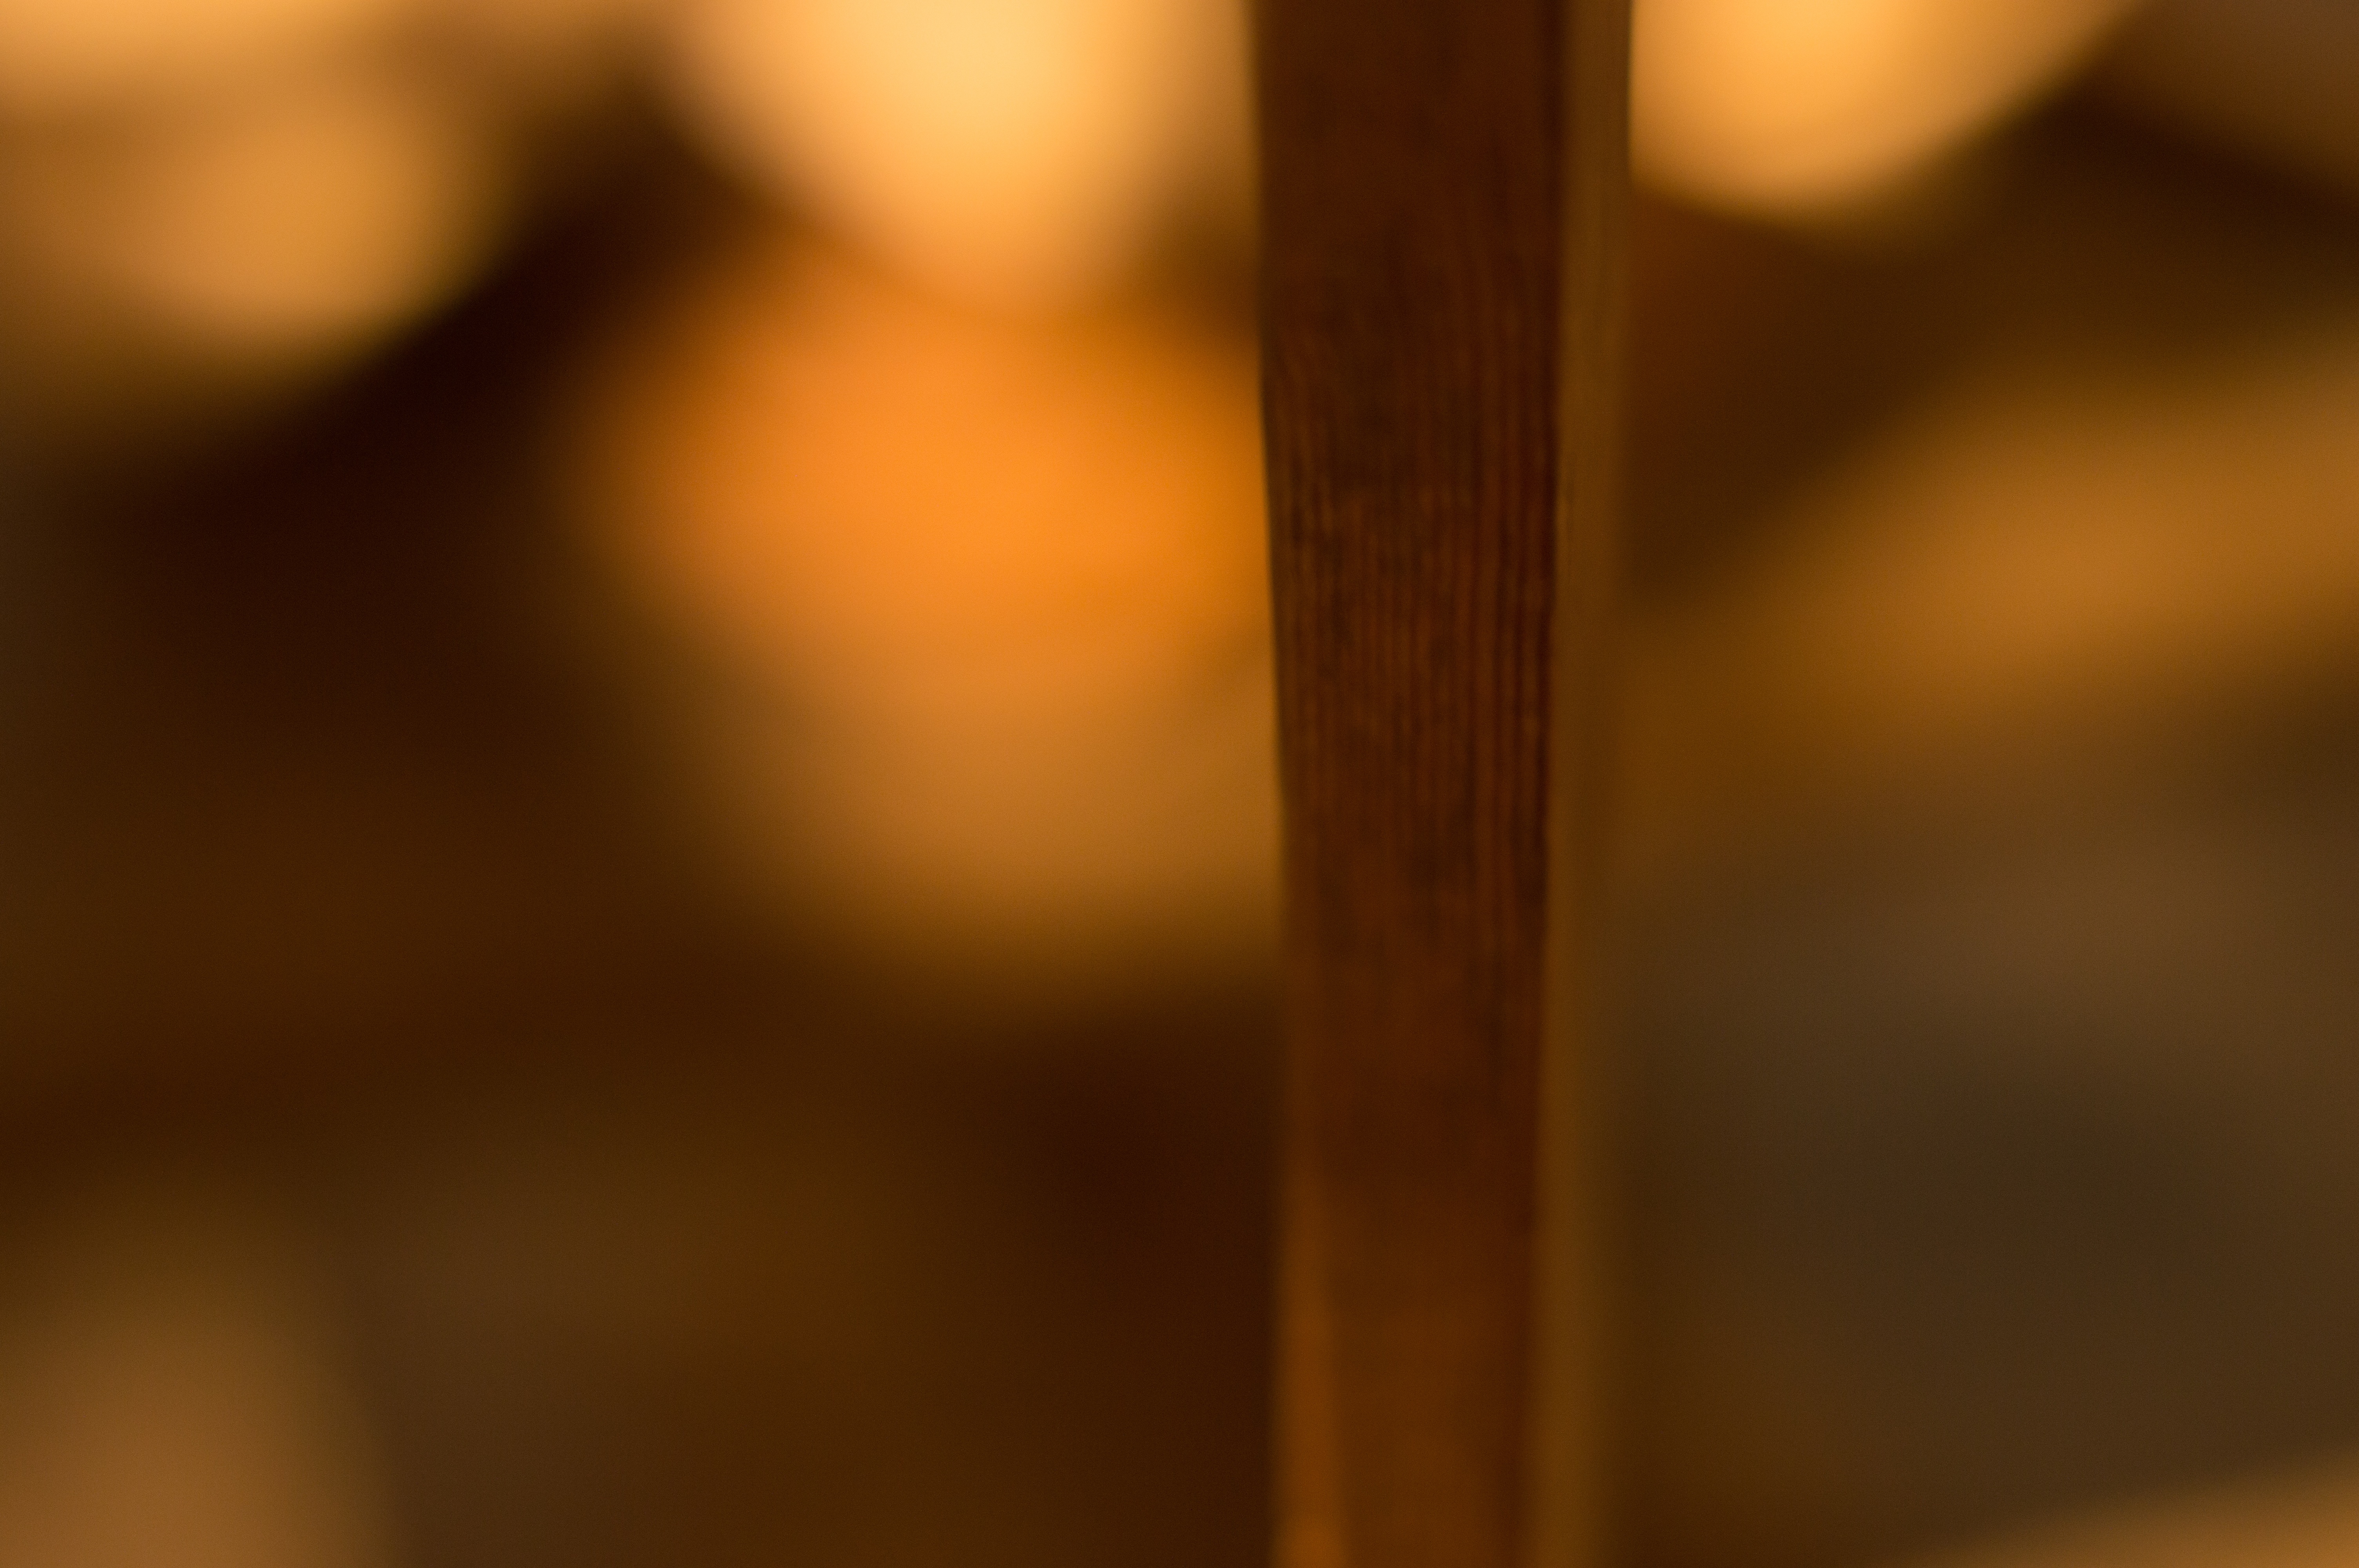
hand, light, wood, sunlight, morning, texture, leaf, reflection, color, darkness, yellow, lighting, close up, shape, macro photography